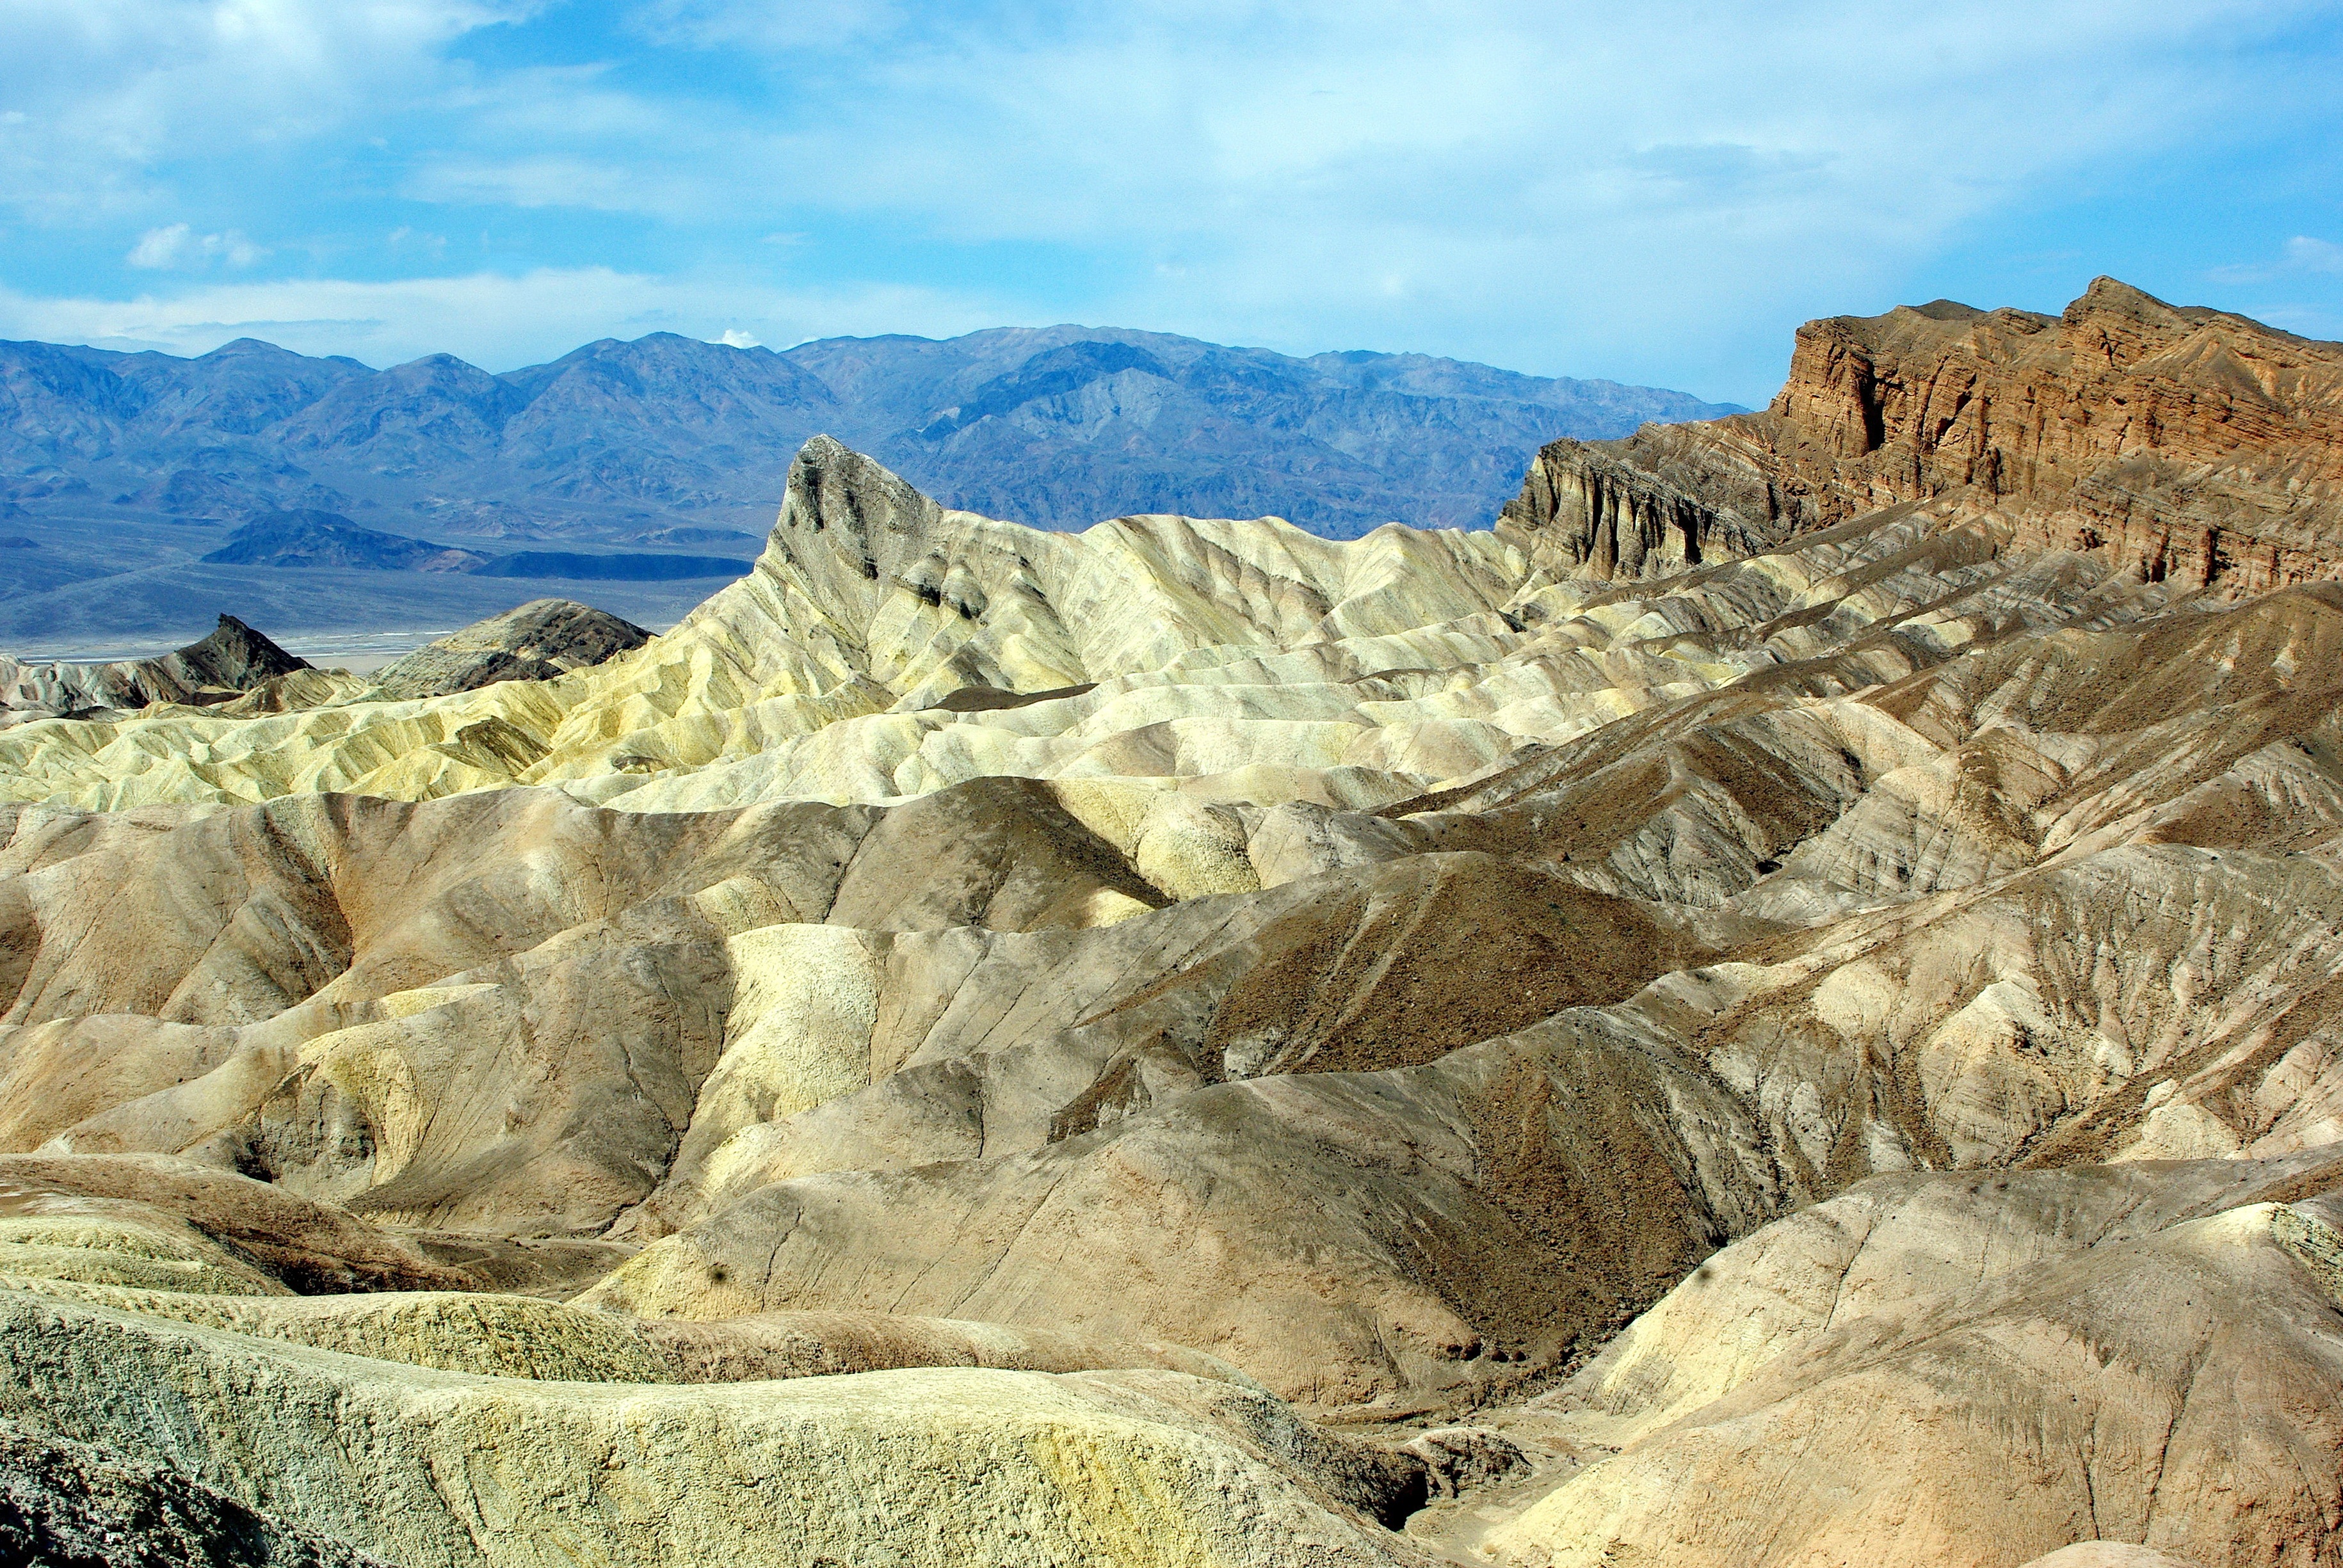
landscape, rock, wilderness, mountain, desert, valley, mountain range, panorama, formation, cliff, usa, terrain, dunes, geology, mountains, badlands, plateau, wadi, desolation, death valley, landform, boron deposit, natural environment, geographical feature, mountainous landforms